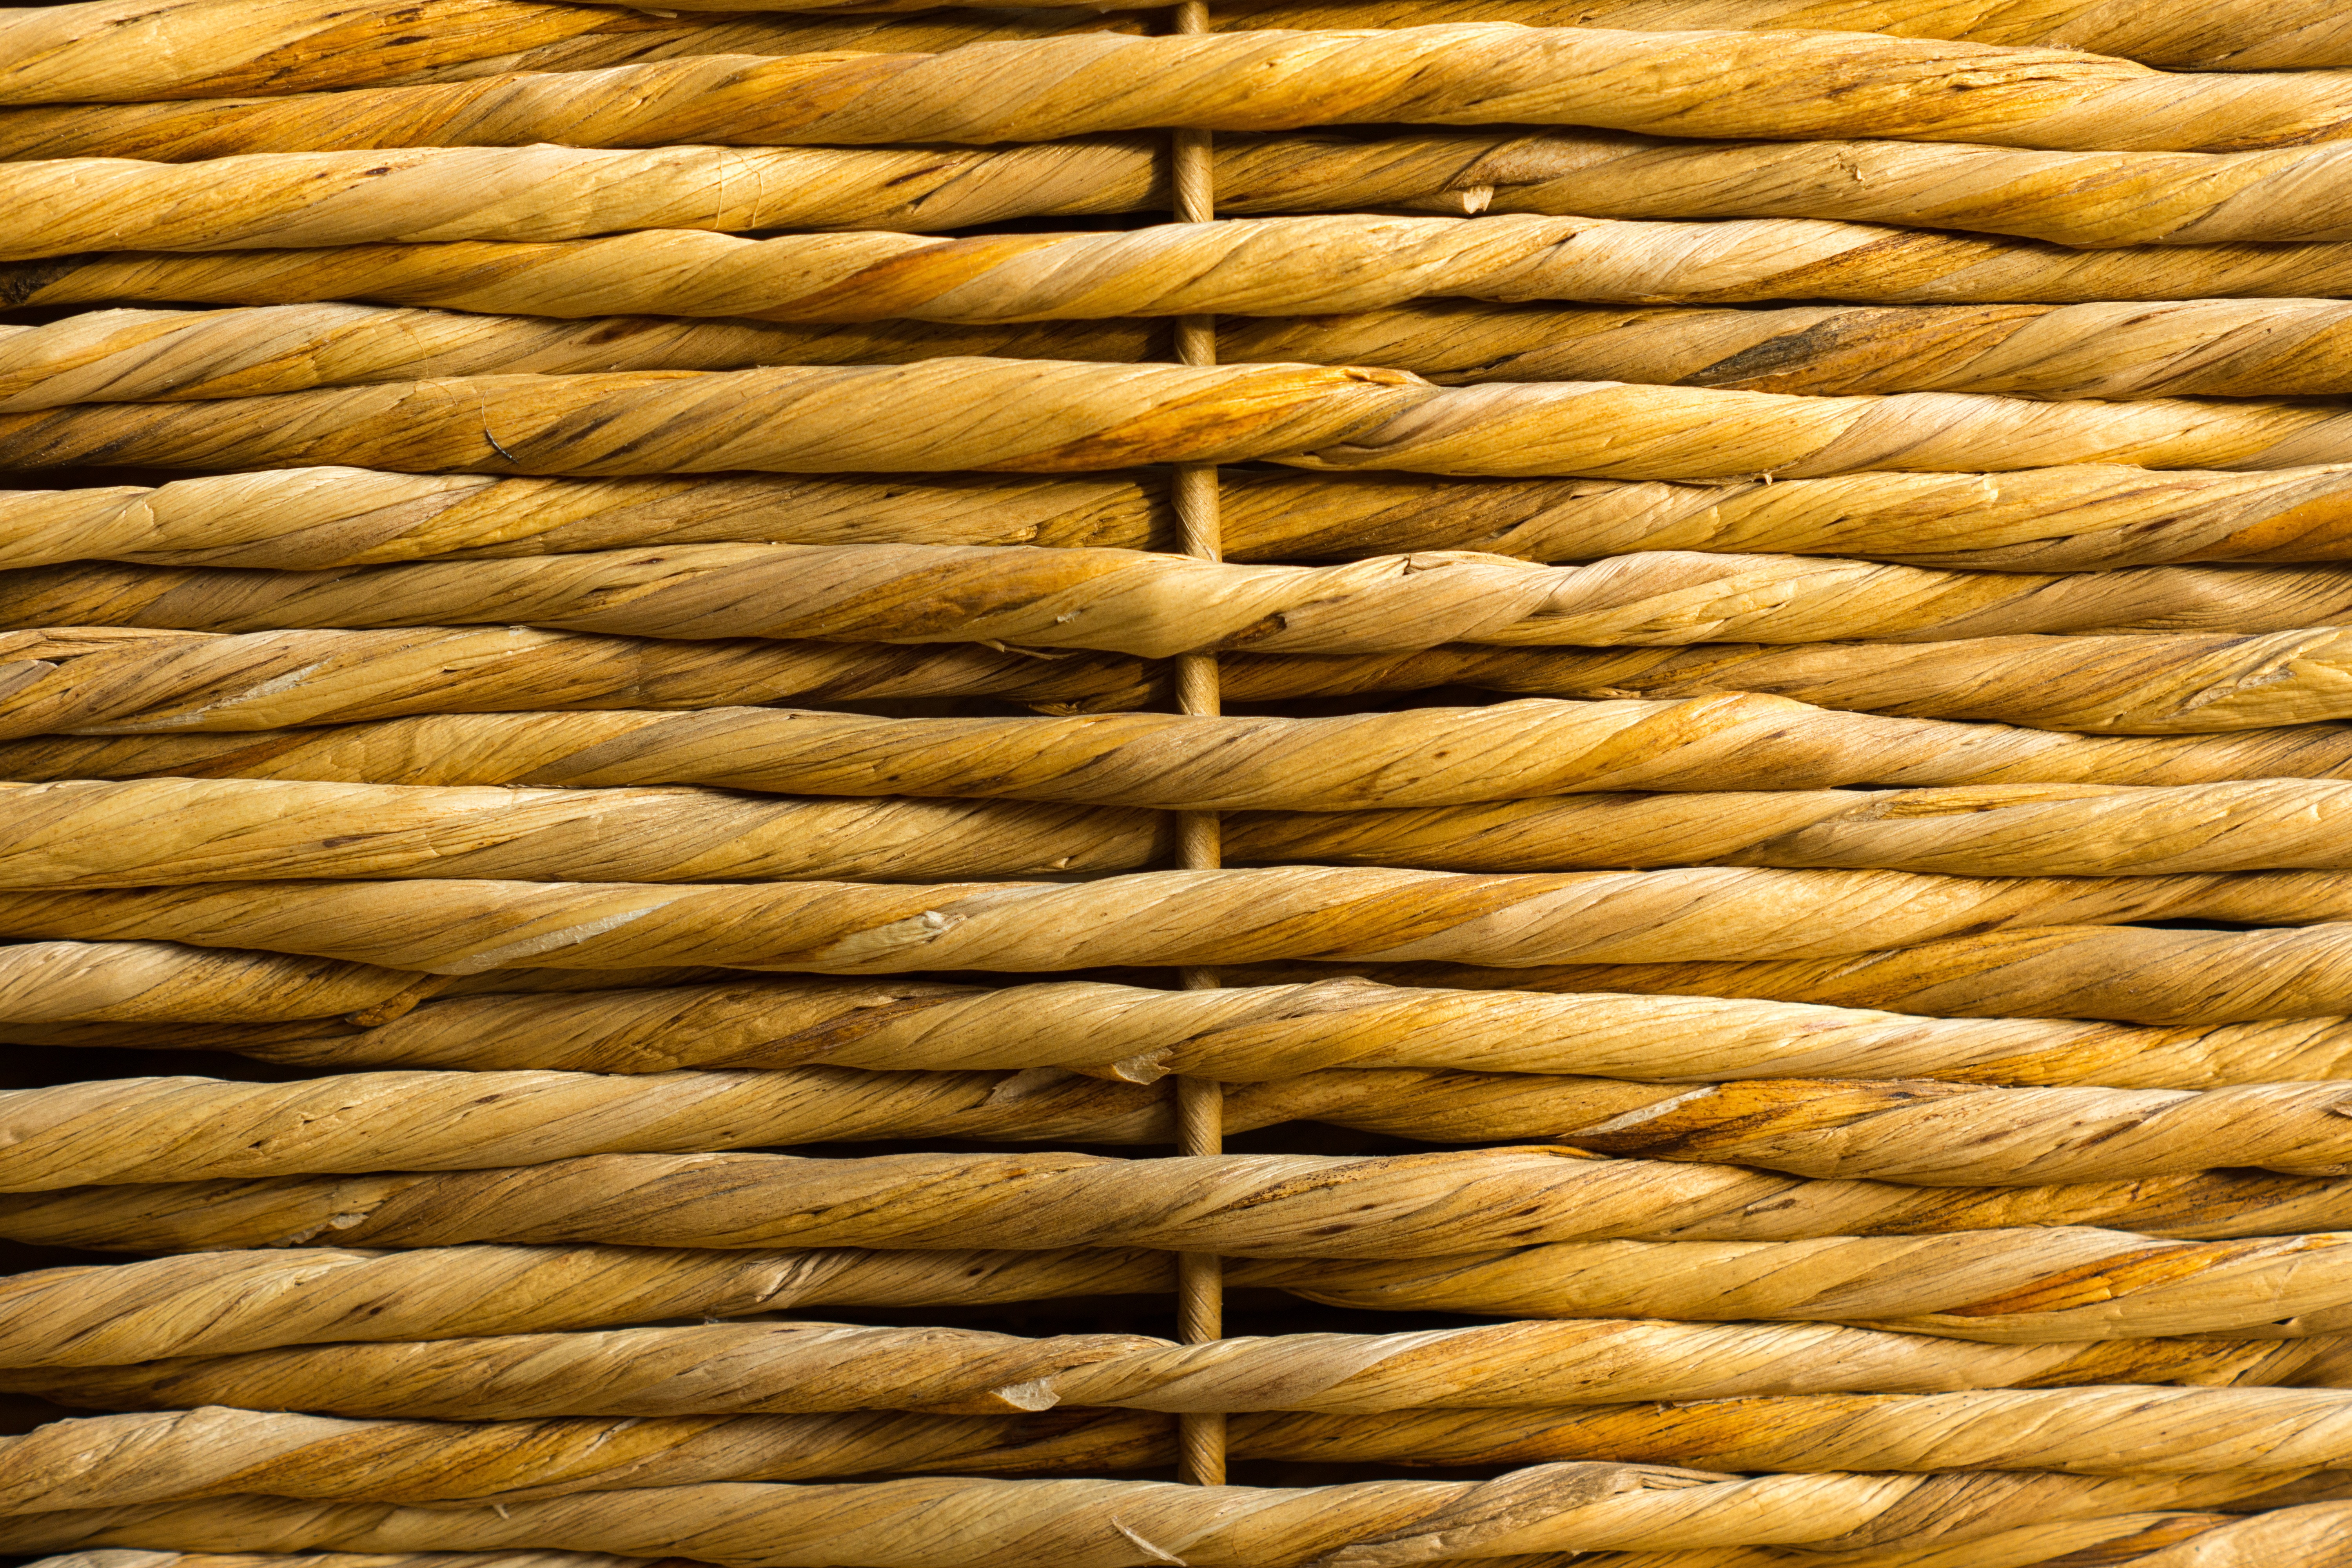
rope, structure, wood, texture, pattern, food, banana, bread, material, braid, textile, background, straw, baked goods, banana leaves, grass family